International Agrarian Bureau

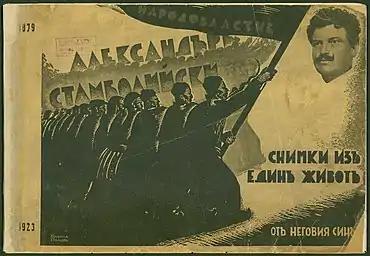
Allegory of Aleksandar Stamboliyski's leadership of the peasants. From a 1935 album by his son

Other early efforts to organize peasant representatives into an international lobby were carried by the Bulgarian Agrarian National Union (BZNS), whose leader, Aleksandar Stamboliyski, was the then-Prime Minister of Bulgaria. In May 1920, he declared his intention to establish a form of "agrarian representation" alongside the Republican Party of Farmers and Peasants (RSZML) in Czechoslovakia. He believed that RSZML would also ensure reconciliation between Bulgarians and Yugoslavs, after the nations had been separated by World War I. These attempts achieved public notoriety in February 1921. In that context, Stamboliyski openly described his project as resistance to the red peril, a "peasant dictatorship to oppose the dictatorship of the proletariat". French journalist P. de Docelles also noted that Stamboliyski had "transposed all of Lenin's formulas": "he will oppose the Green International to the Red International; and private property to communism".